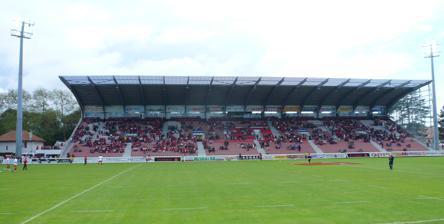
Building: Parc des Sports Aguiléra
Country: France
Year built: 1906
Parc des Sports Aguiléra Serge Kampf Stand Location Biarritz , France Coordinates 43°28′55″N 1°32′16″W / 43.48194°N 1.53778°W / 43.48194; -1.53778 Owner City of Biarritz Operator City of Biarritz Capacity 15,000 Surface grass Construction Broke ground 1905 Opened 1906 Renovated 2003-2006 Expanded 1962 Tenants Biarritz Olympique Parc des Sports Aguiléra is a multi-purpose stadium in Biarritz , France . The stadium is able to hold 15,000 people. It is currently used mostly for rugby union matches and is the home stadium of Biarritz Olympique . References ^ "Parc des Sports Aguiléra – Biarritz Olympique" . TousLesStades.fr . v t e 2024–25 Rugby Pro D2 venues Parc des Sports Aguiléra Stade des Alpes Stade Amédée-Domenech Stade André et Guy Boniface Stade des Arboras Stade Armandie Stade Chanzy Stade Charles-Mathon Stade Georges Pompidou Stade Jean Alric Stade Maurice Boyau Stade Maurice David Stade Michel Bendichou Stade du Pré Fleuri Stade Raoul-Barrière Stade Sapiac This article about a French sports venue is a stub . You can help Wikipedia by expanding it . v t e